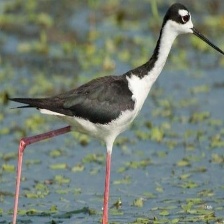
Species: BLACK NECKED STILT
Scientific name: HIMANTOPUS MEXICANUS